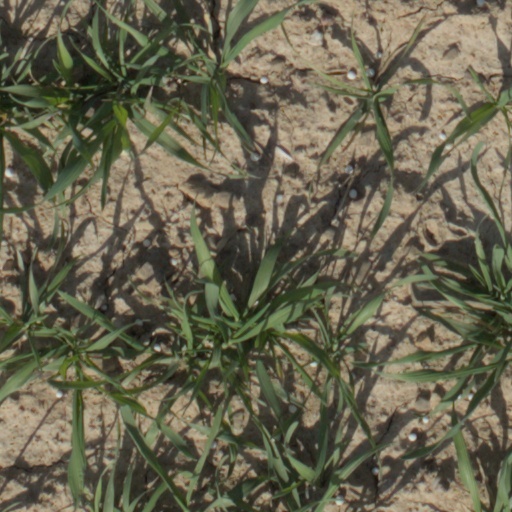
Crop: wheat